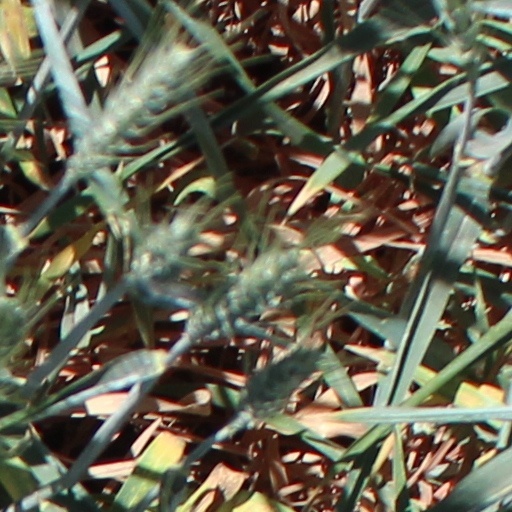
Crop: wheat